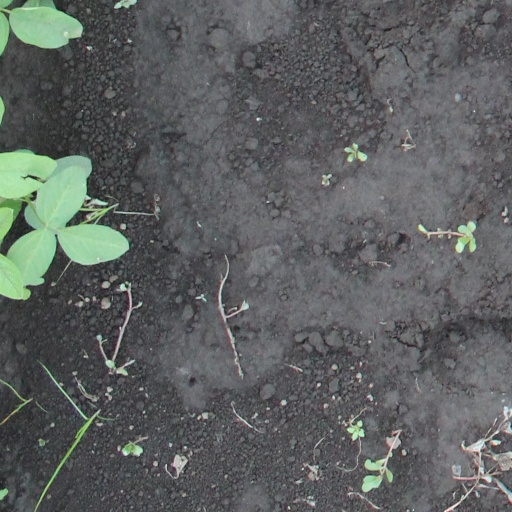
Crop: soybean